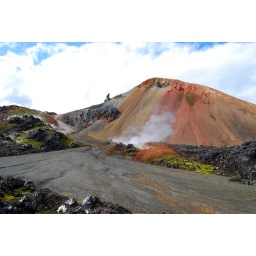
colorful rhyolite mountain in Landmannalaugar